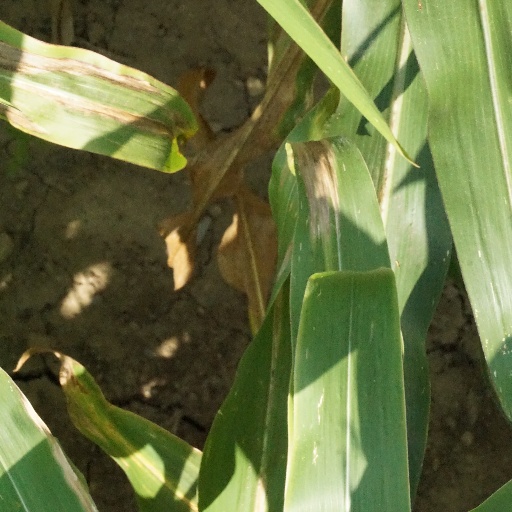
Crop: maize; corn